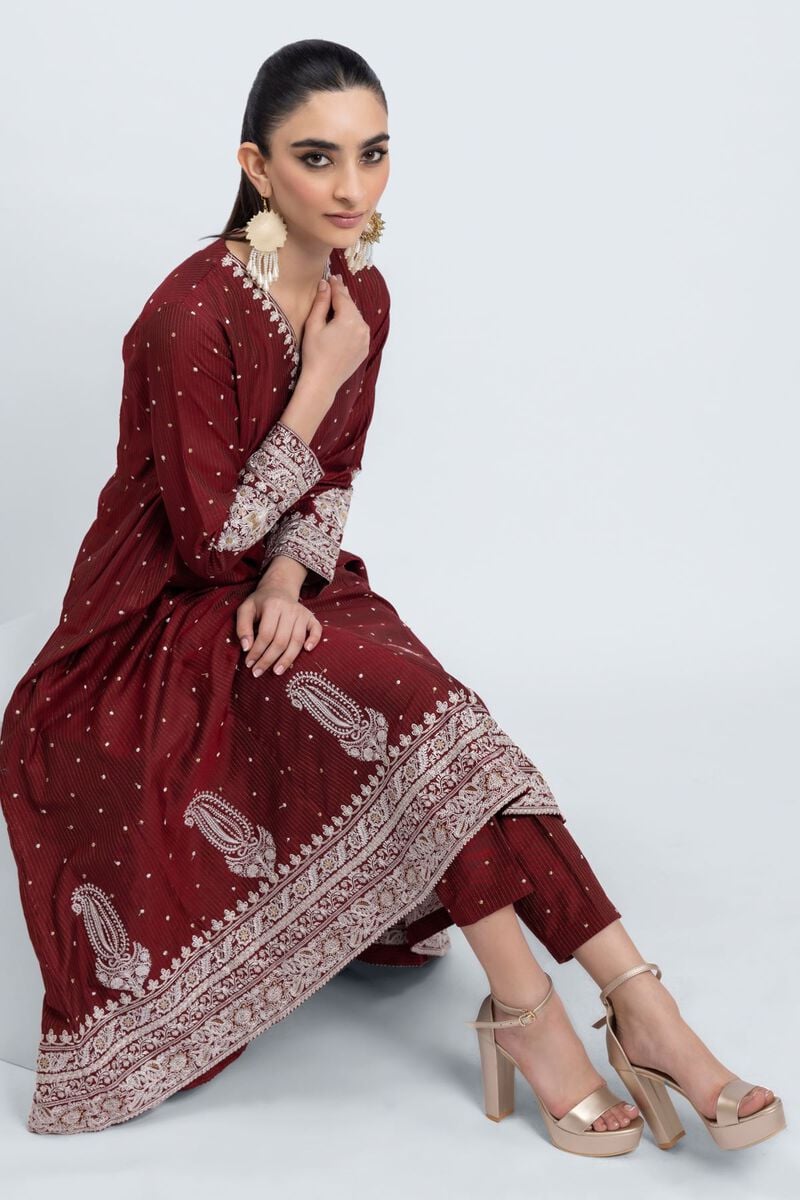
burgundy multi embroidered kurta set